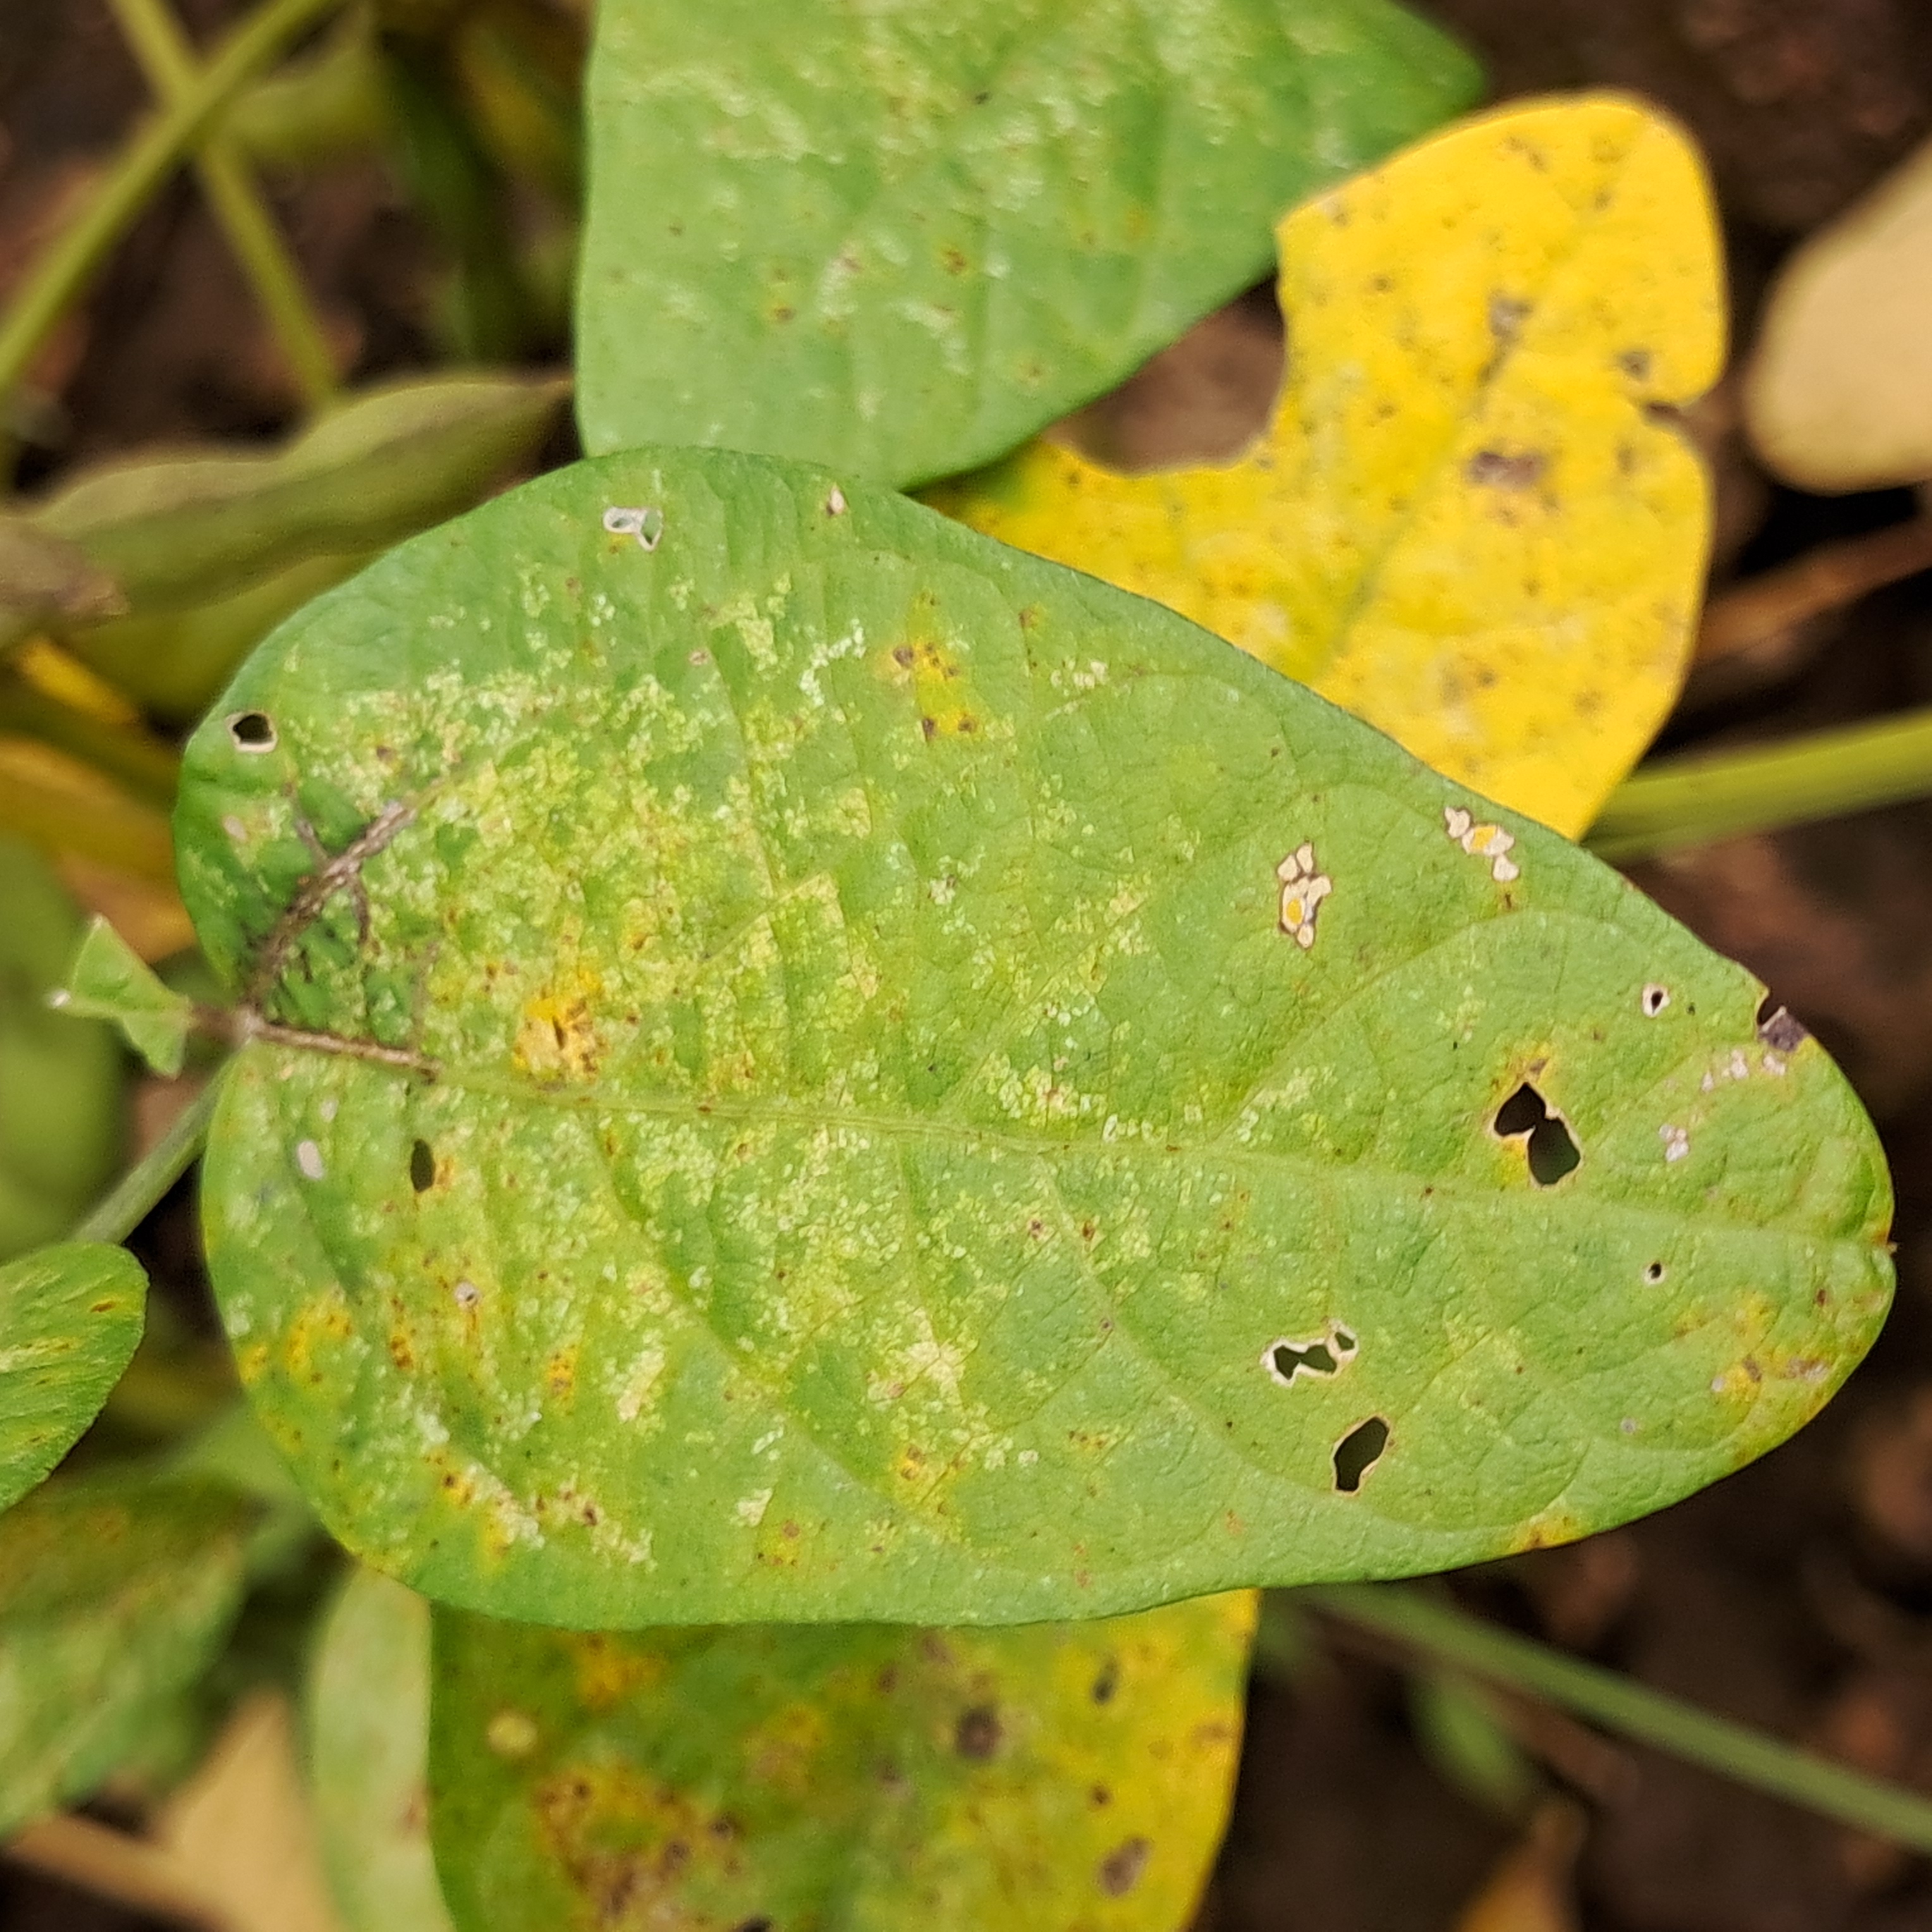
Label: Caterpillar_Semilooper_Pest